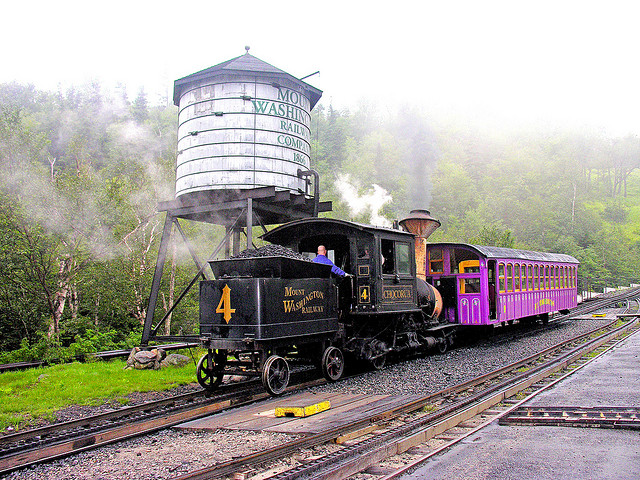
A locomotive is pulling a bright purple train past a water tower.

A brightly colored train going past a water tower.

A toy train passing a water tower on a track.

A coal-fired train engine stops beneath the old water tower.

A black and purple train traveling down train tracks.